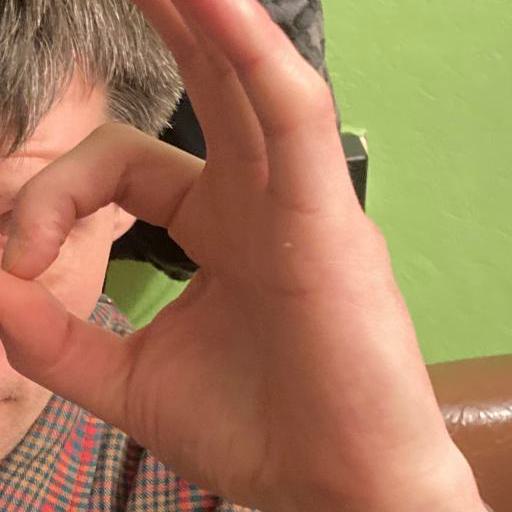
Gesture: ok